Chuckanut Mountains

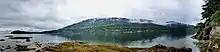
Chuckanut Mountain Looking east from Chuckanut Island

The Chuckanut Mountains (from "Chuckanut", an indigenous word meaning "long beach far from a narrow entrance"), or Chuckanuts, are located on the northern Washington state coast of the Salish Sea, just south of Bellingham, Washington, United States. Being a part of the Cascade Range, they are the only place where the Cascades come west down to meet the sea. The Chuckanuts are considered to be a part of the Puget Lowland Forest Ecoregion.